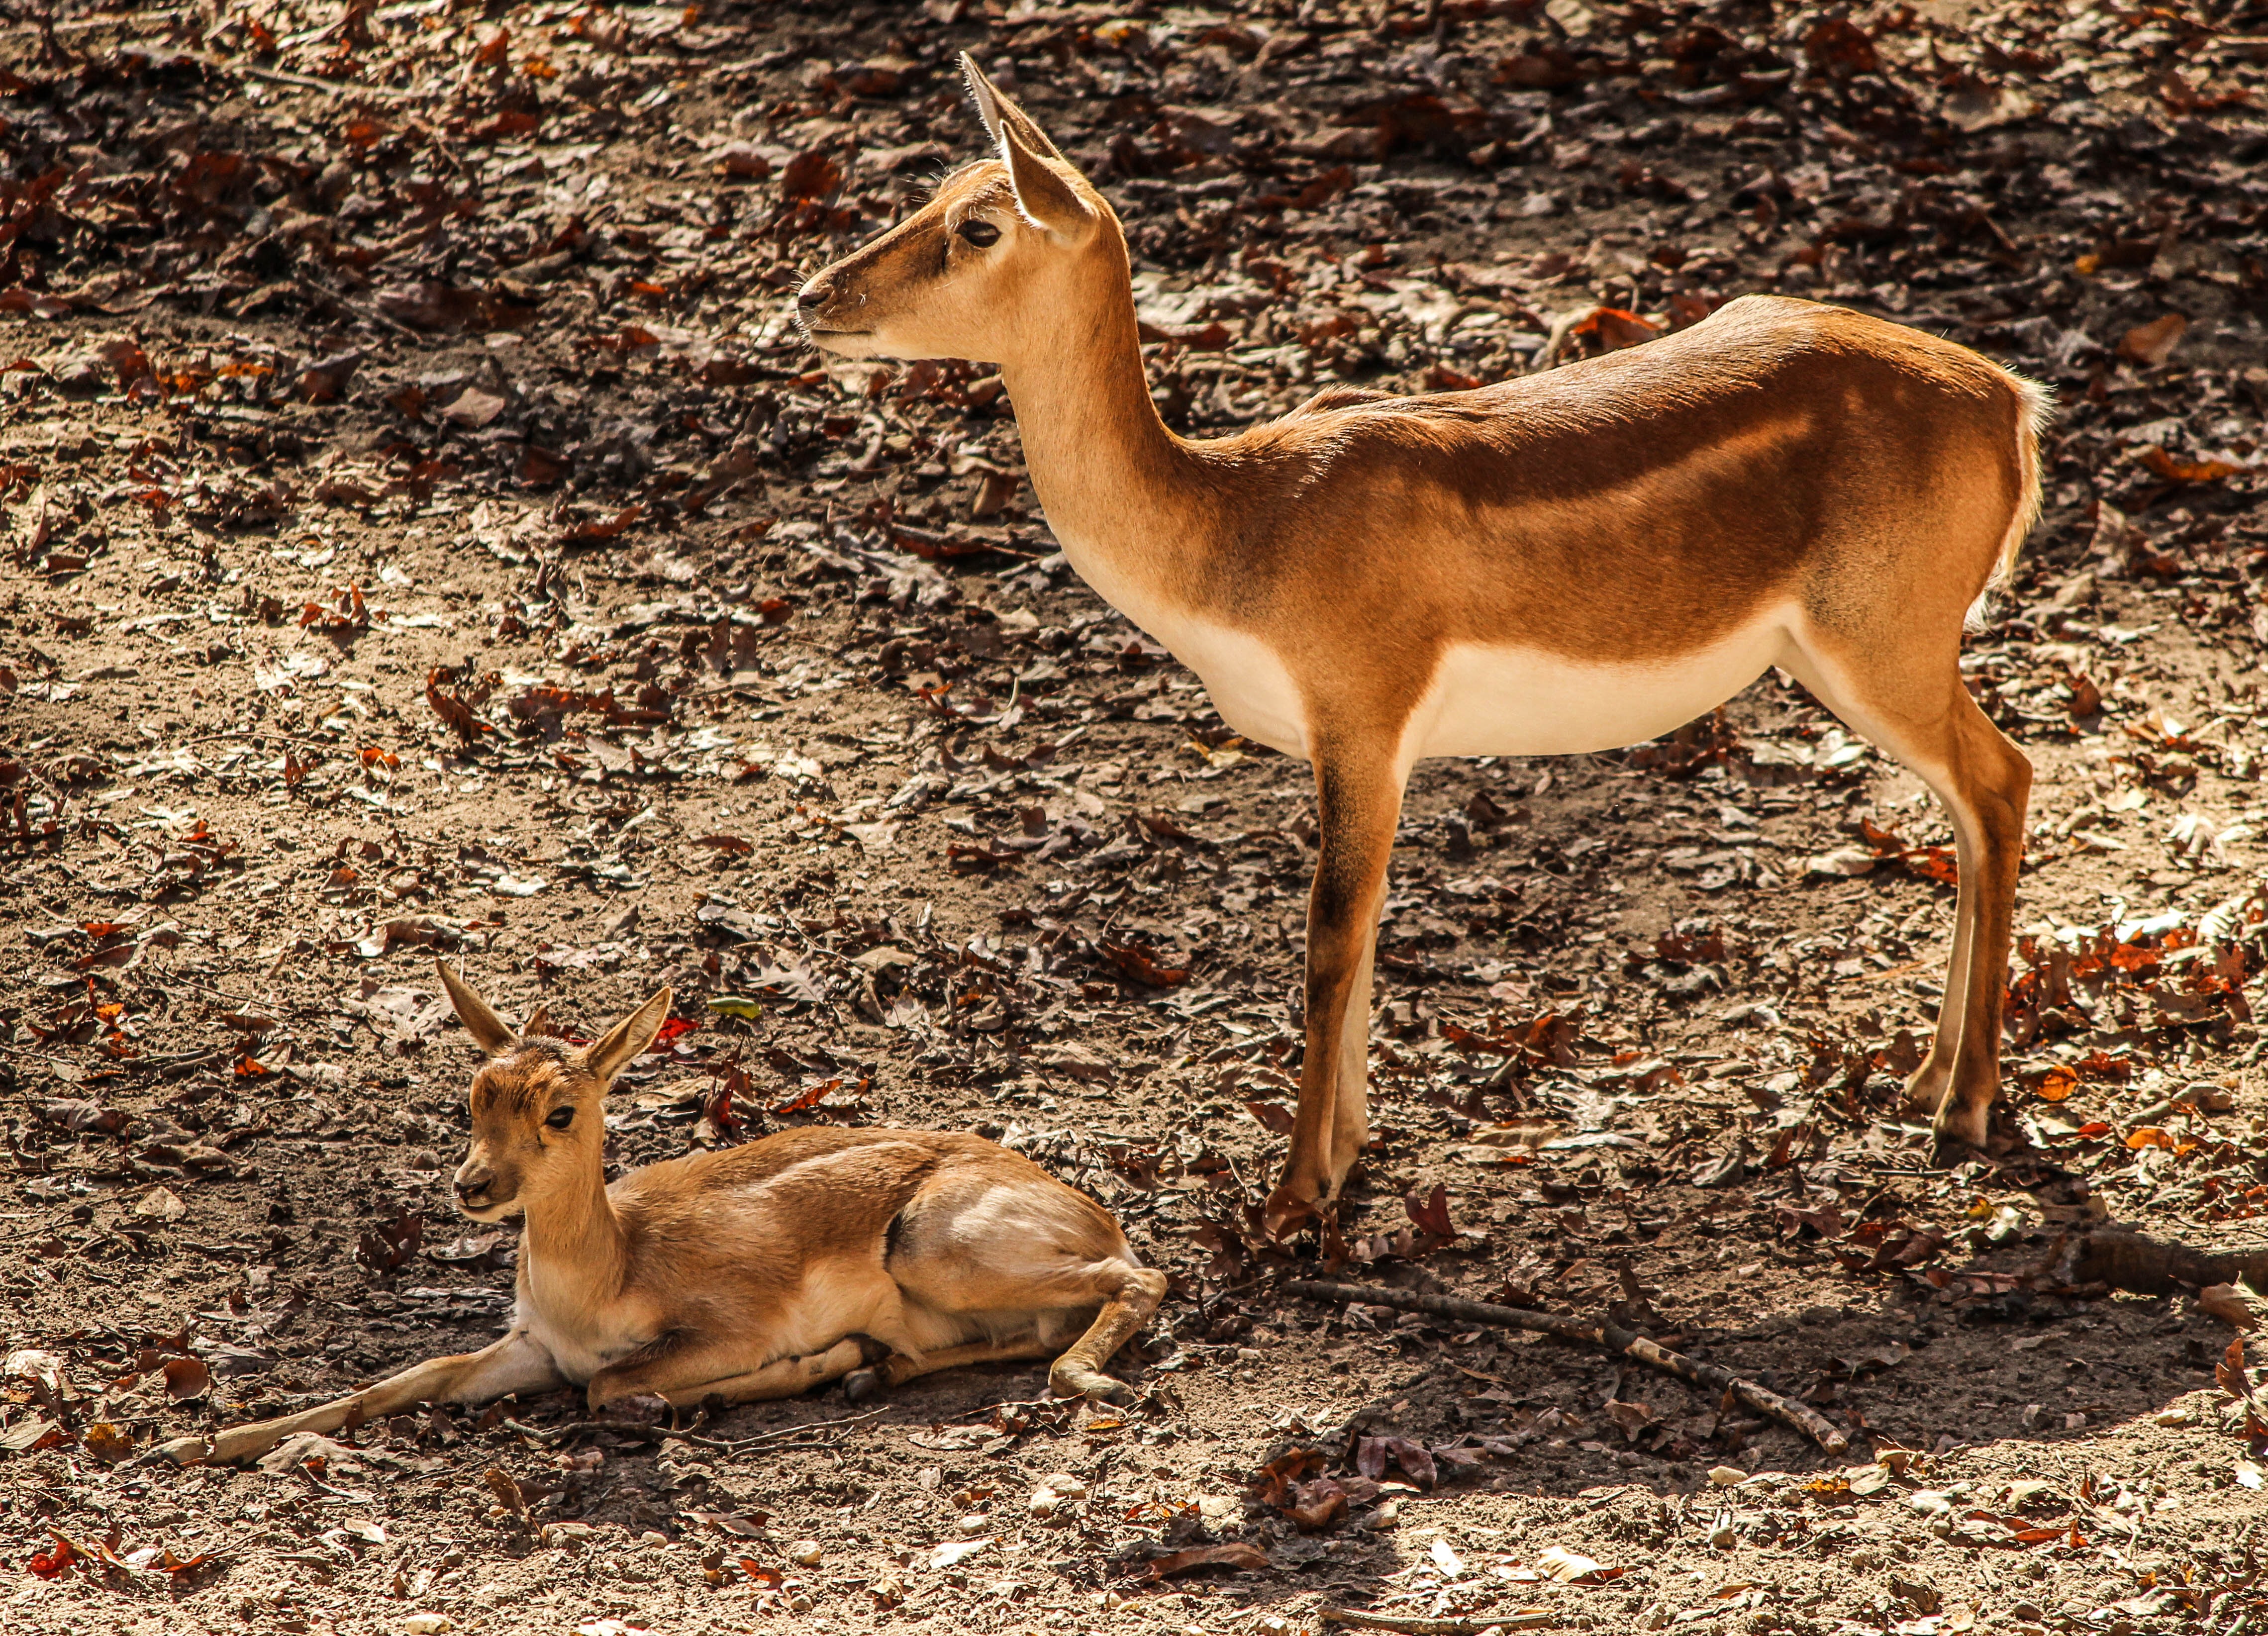
nature, wilderness, animal, wildlife, wild, environment, deer, africa, mammal, fauna, antelope, calf, outdoors, gazelle, zoology, mother, vertebrate, impala, species, vicuna, white tailed deer, springbok, pronghorn, gazelle impala